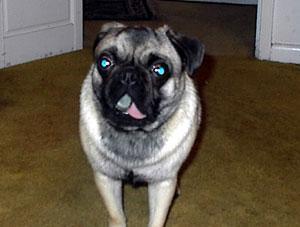
pug